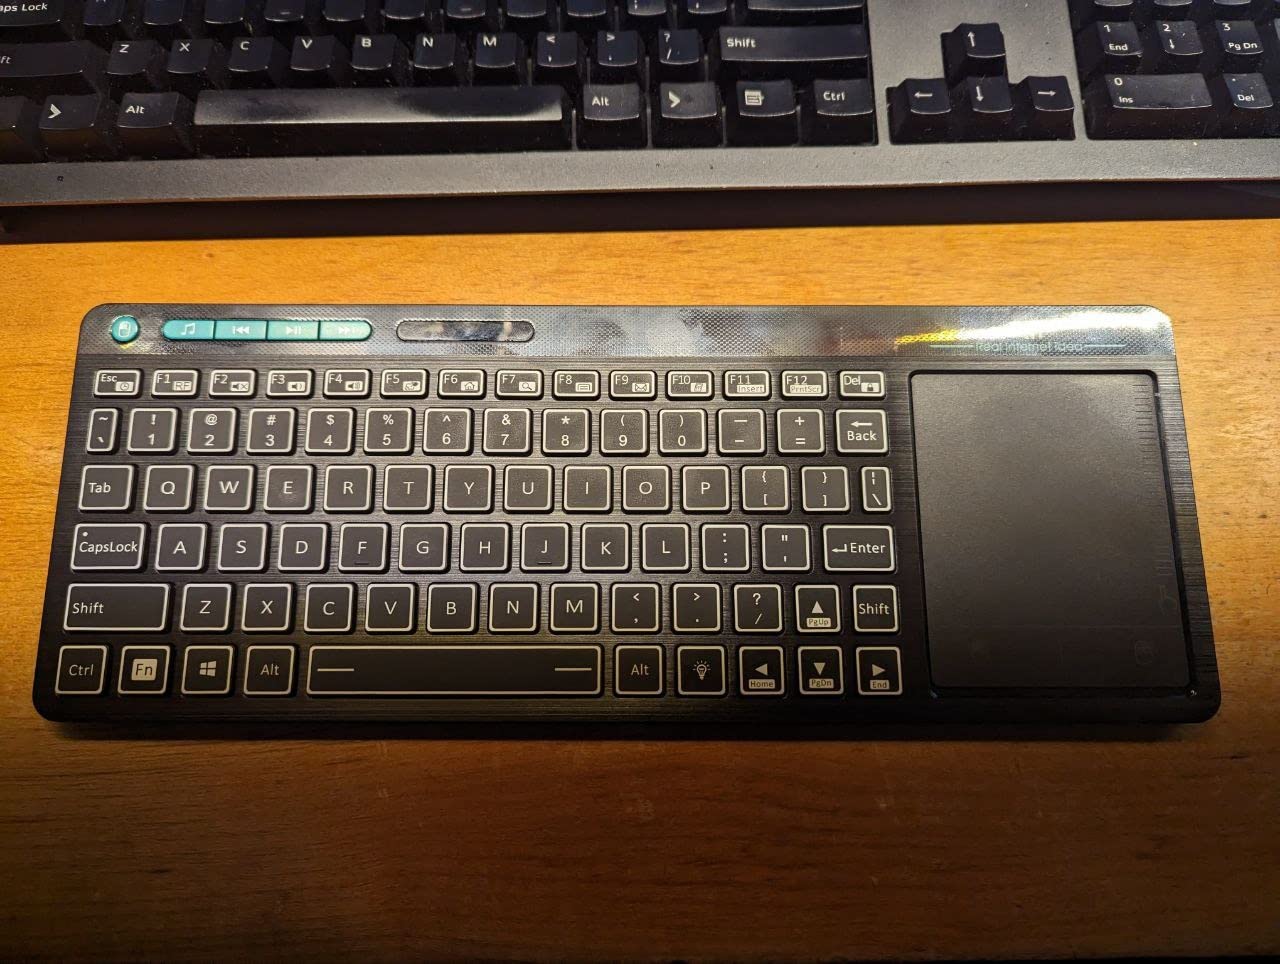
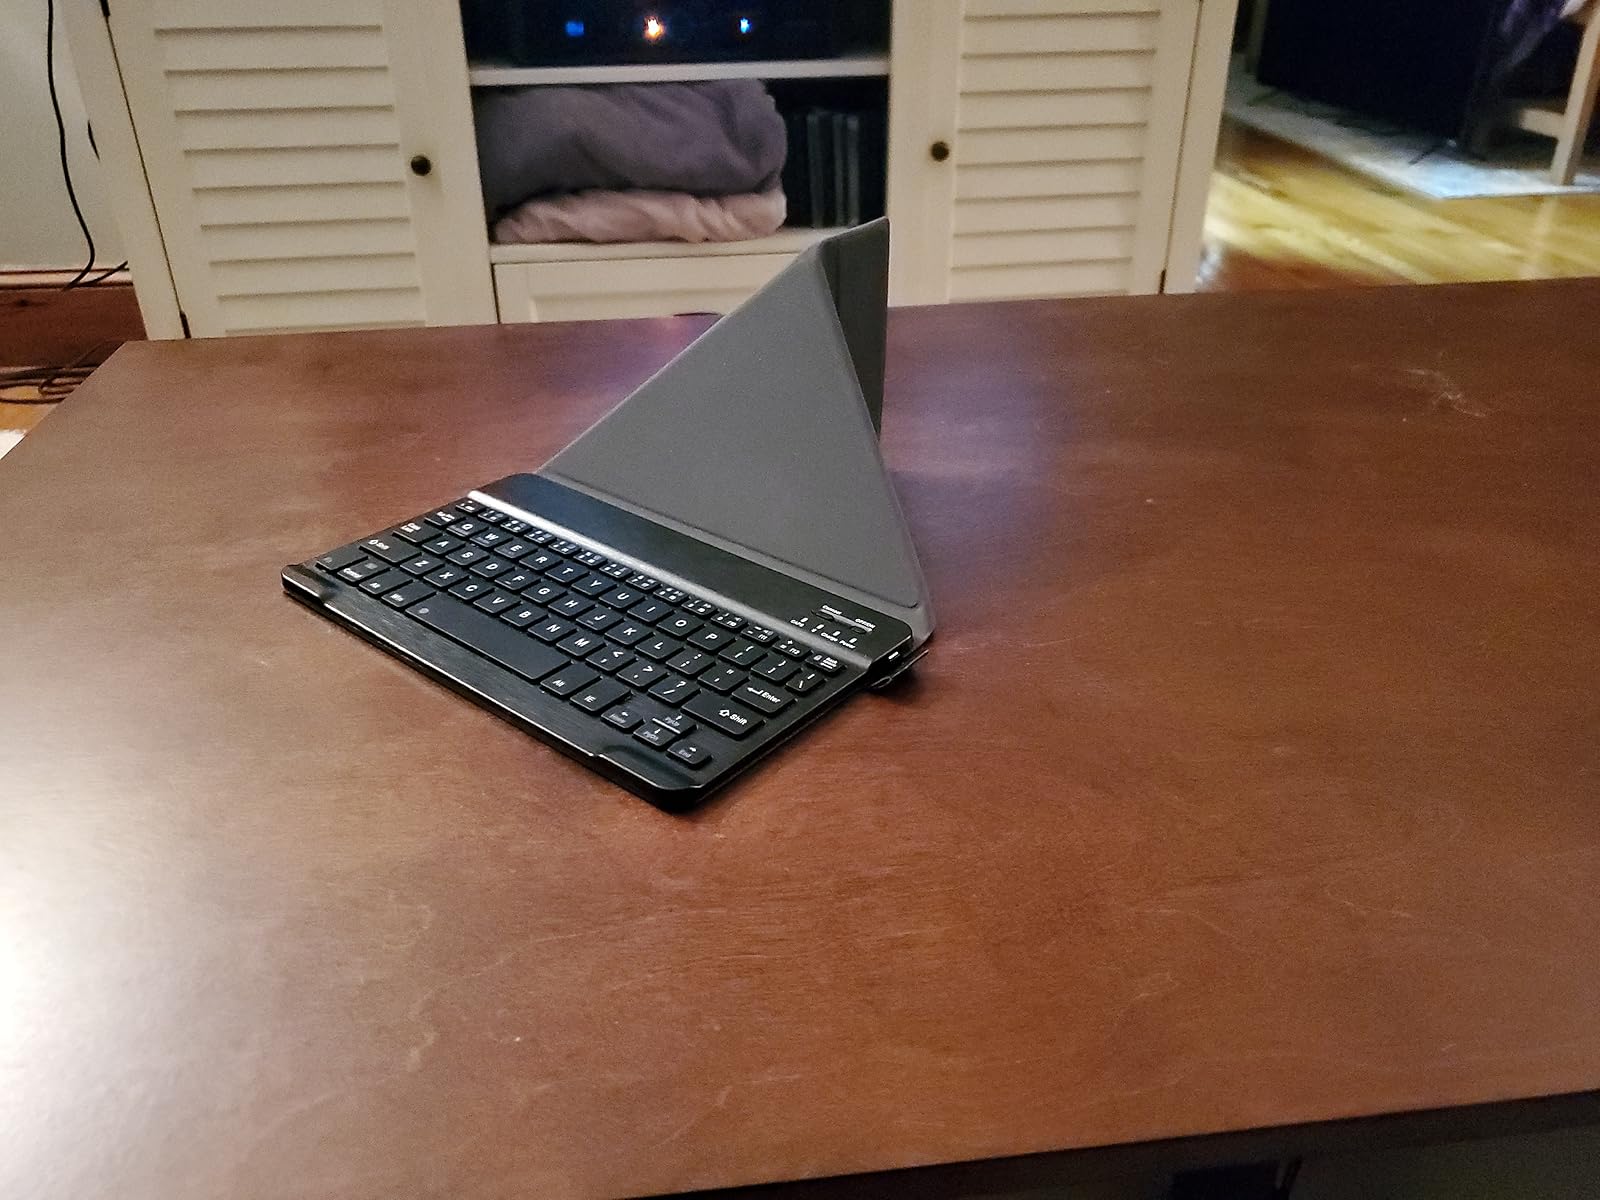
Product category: keyboard
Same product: no